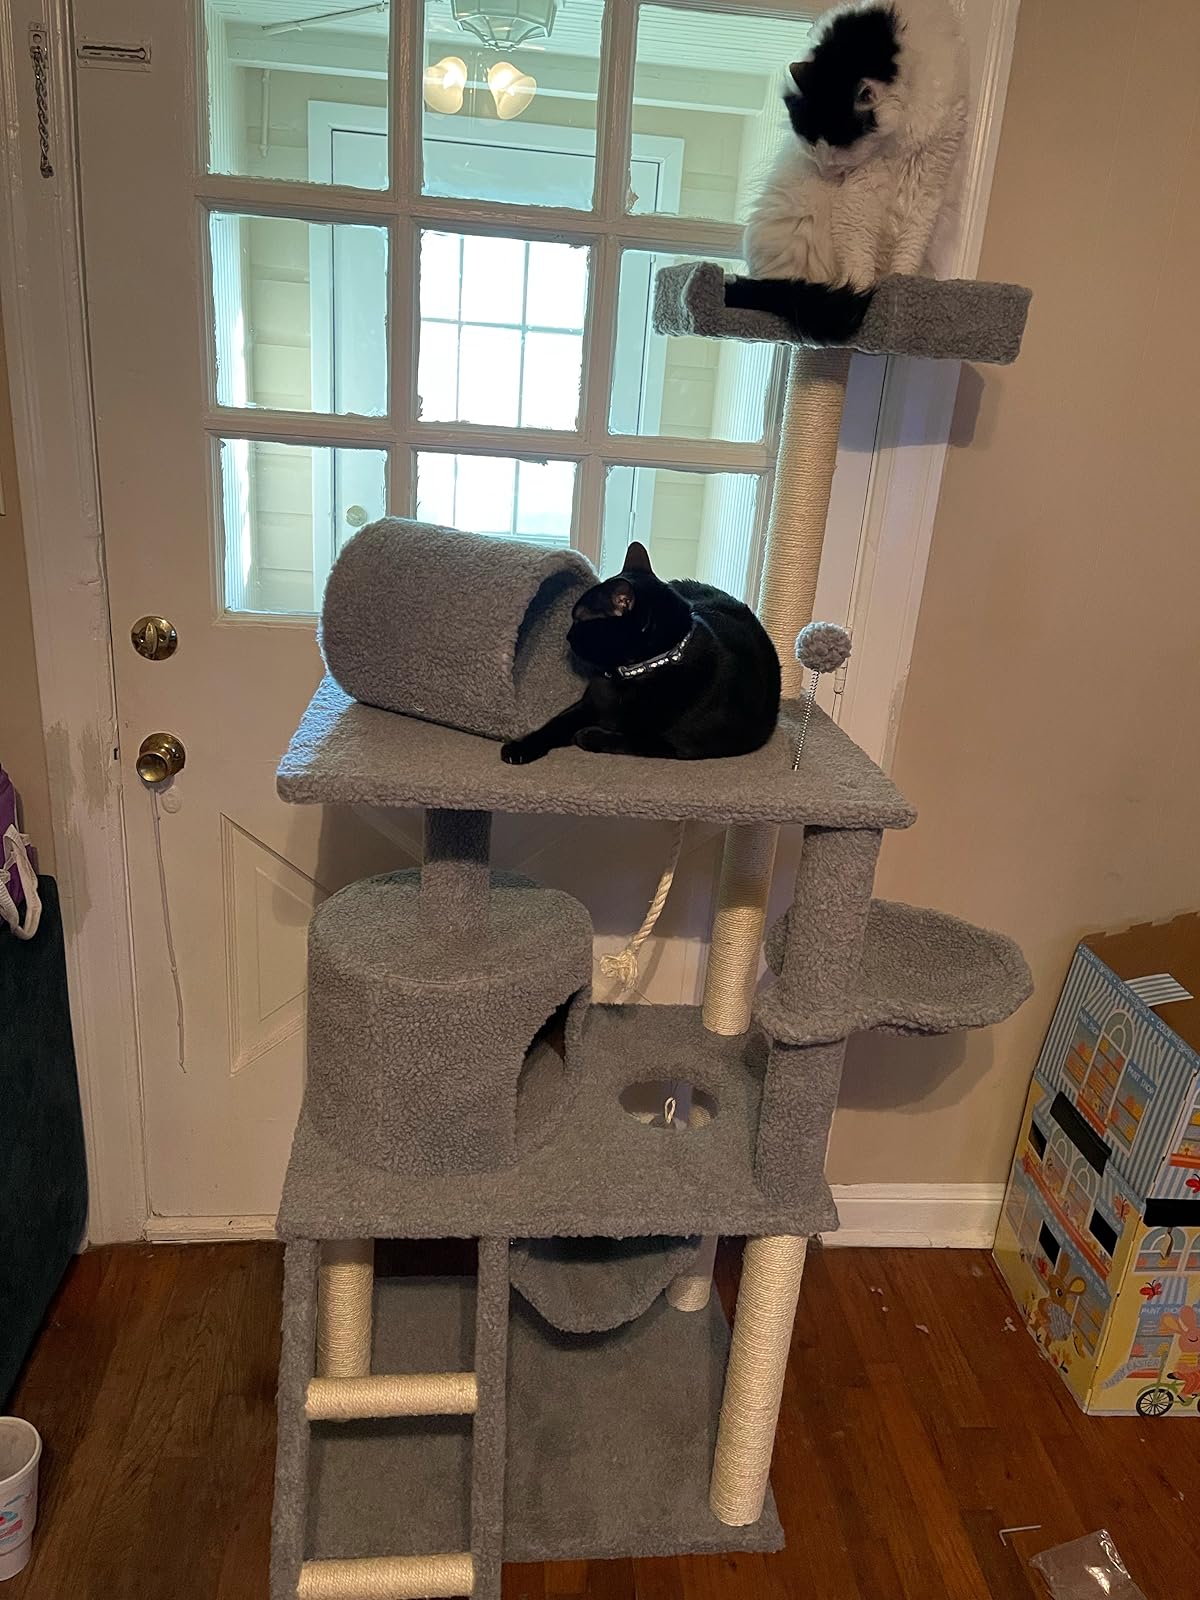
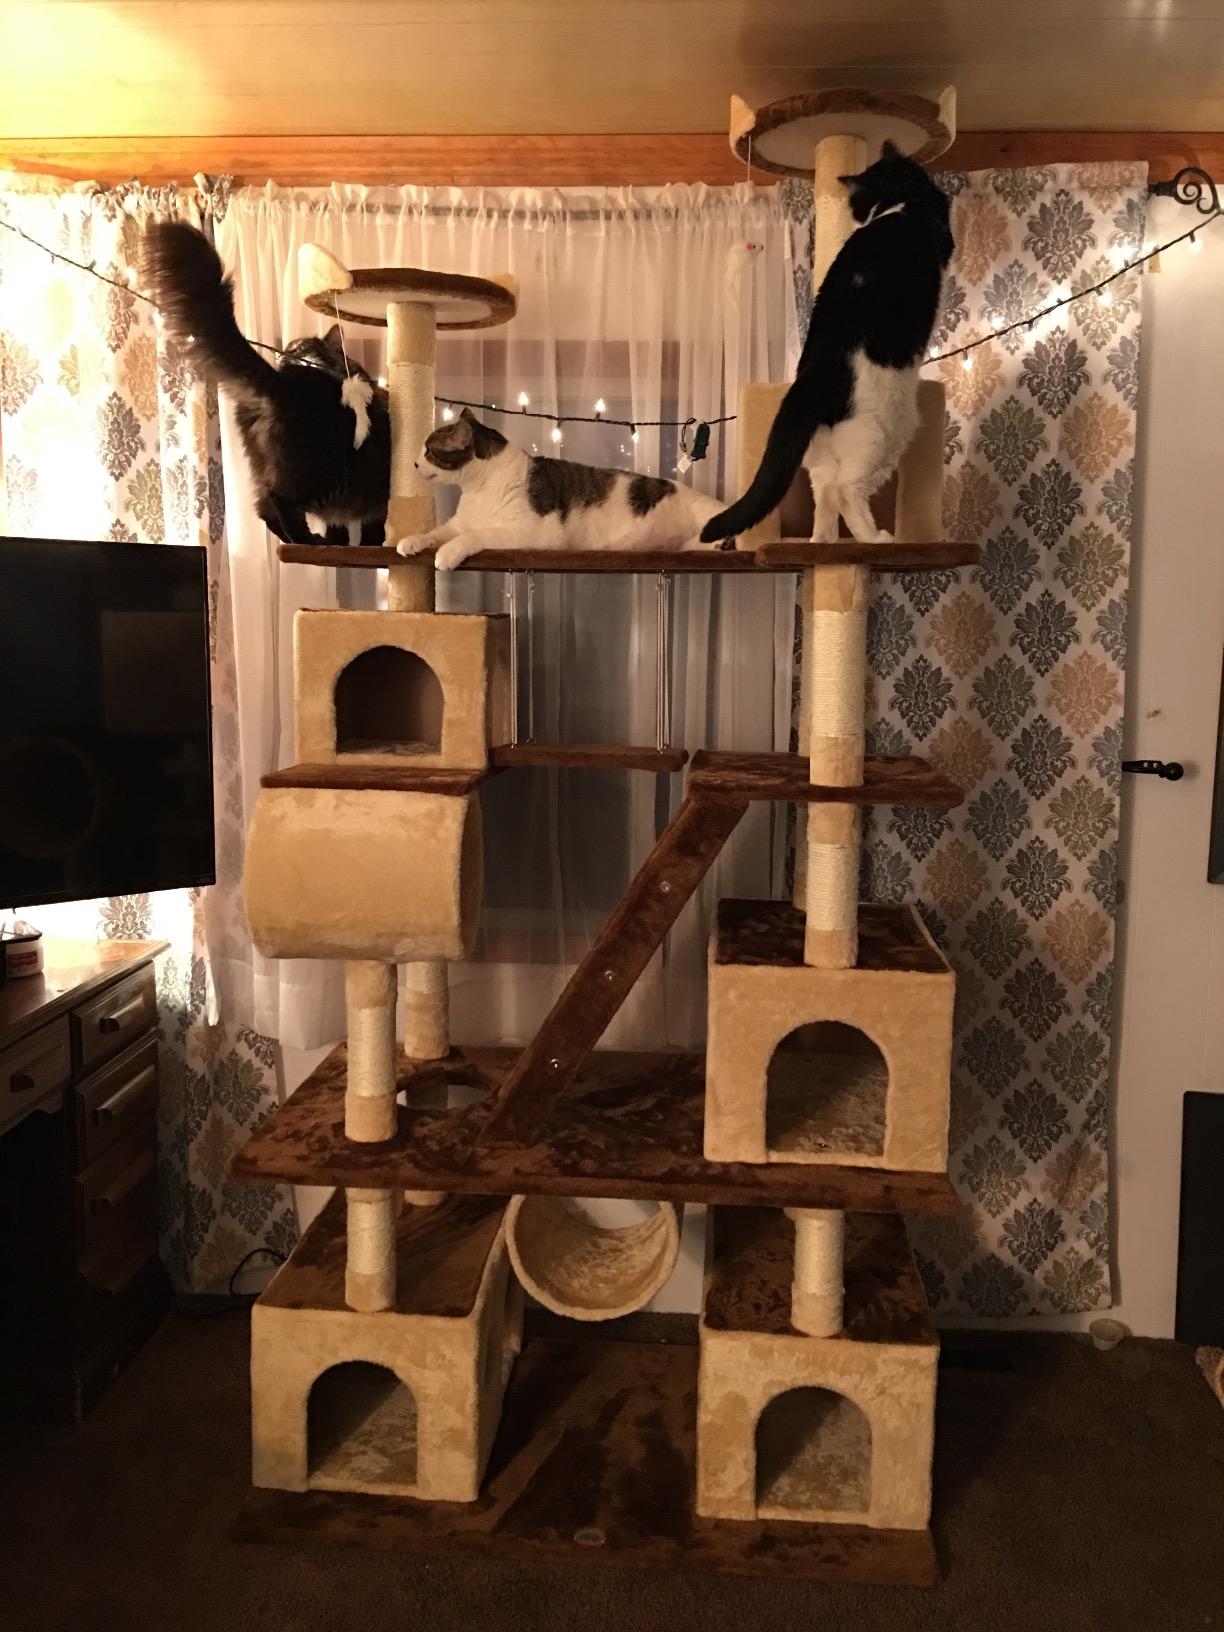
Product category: items_cat tree
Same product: no